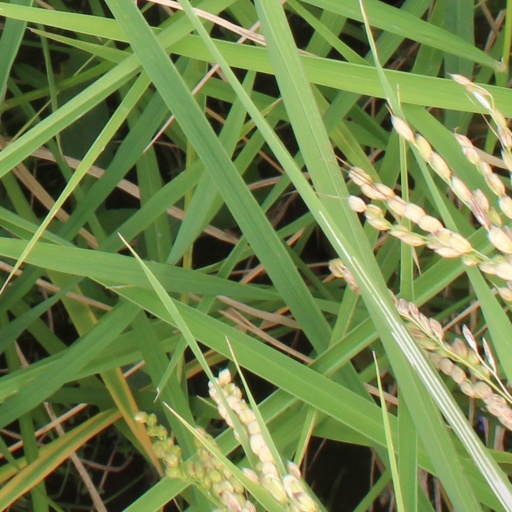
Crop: rice